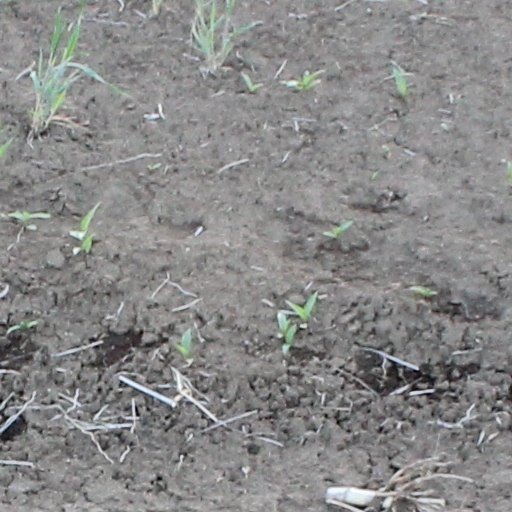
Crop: wheat